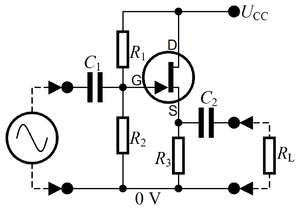
En électronique, un drain commun est un type d’amplificateur électronique utilisant un transistor à effet de champ. Ce montage est le pendant pour transistor à effet de champ du collecteur commun. Il est typiquement utilisé comme suiveur de tension.
Un transistor de type JFET est un transistor à effet de champ dont la grille est directement en contact avec le canal. On distingue les JFET avec un canal de type N, et ceux avec un canal de type P.